Leonid Kmit

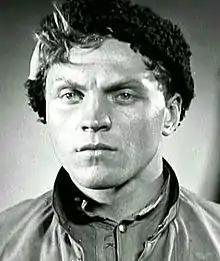
Leonid Kmit

Leonid Aleksandrovich Kmit (born Aleksei Aleksandrovich Kmita; ; 9 March 1908 – 11 March 1982) was a Soviet and Russian actor. In 1931 he graduated from Saint Petersburg State Theatre Arts Academy (SPbGATI), where he studied in the acting class of Yevgeny Chervyakov. In 1936 he was invited to join the Russian Army Theatre's company. In 1957 he became an actor of the Screen Actors Theater in Moscow.